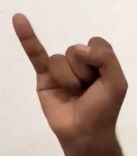
ASL sign: I